Food power

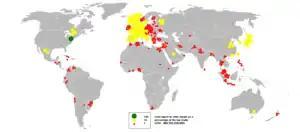
Food imports in 2005

Food politics are the political aspects of the production, control, regulation, inspection and distribution of food. The politics can be affected by the ethical, cultural, medical and environmental disputes concerning proper farming, agricultural and retailing methods and regulations. Food power is an integral part of the politics of food.